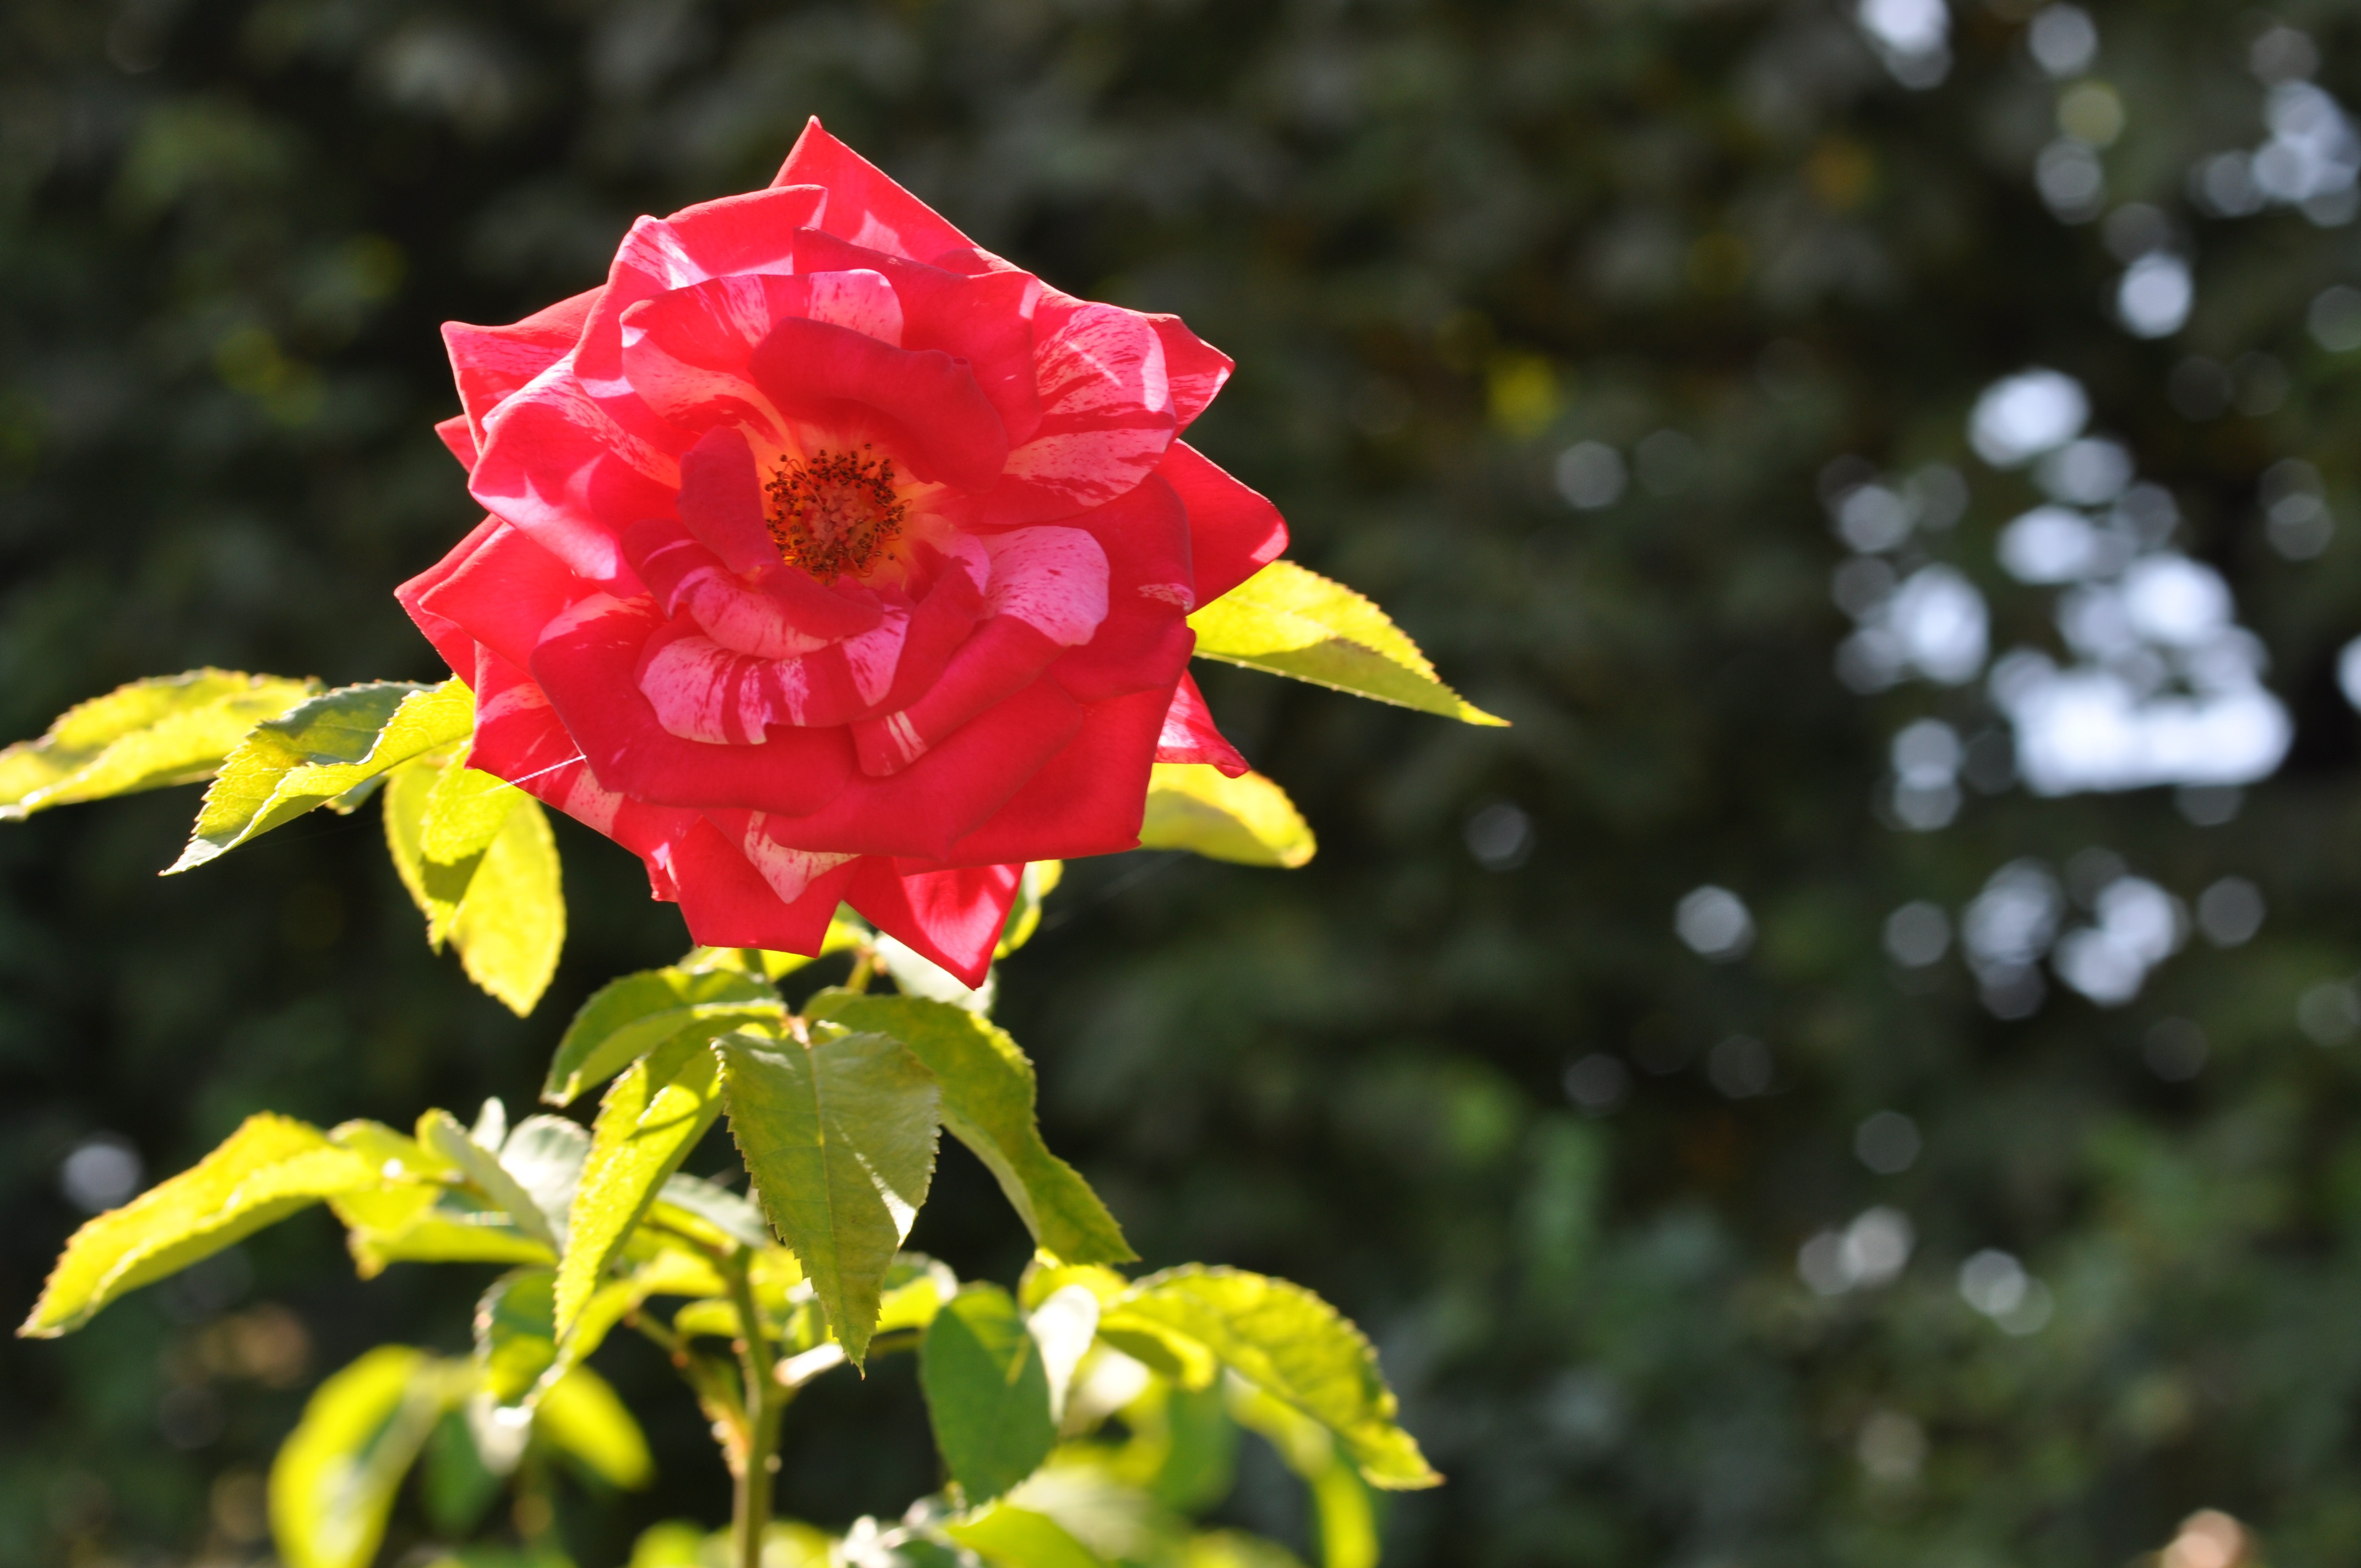
nature, blossom, plant, flower, petal, rose, botany, yellow, flora, flowers, roses, macro photography, flowering plant, garden roses, rose family, land plant